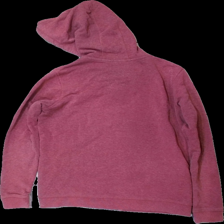
View: back
Type: Hoodie
Category: Unisex
Brand: Not in the list
Brand text on label: crivit
Colors: Purple
Material: 64% cotton 36% polyester
Cut: Regular
Size: M
Damage location: top left
Damage 2 location: bottom right
Damage 3 location: bottom center
Price range: <50
Recommended usage: Export
Description: lila hoodie med dragkedja, mycket nopprig